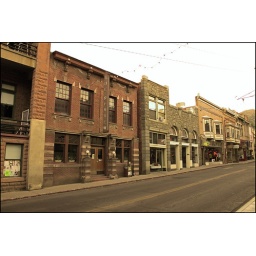
Old newspaper building and shop fronts.Picture taken in Old Town Bisbee, Arizona.